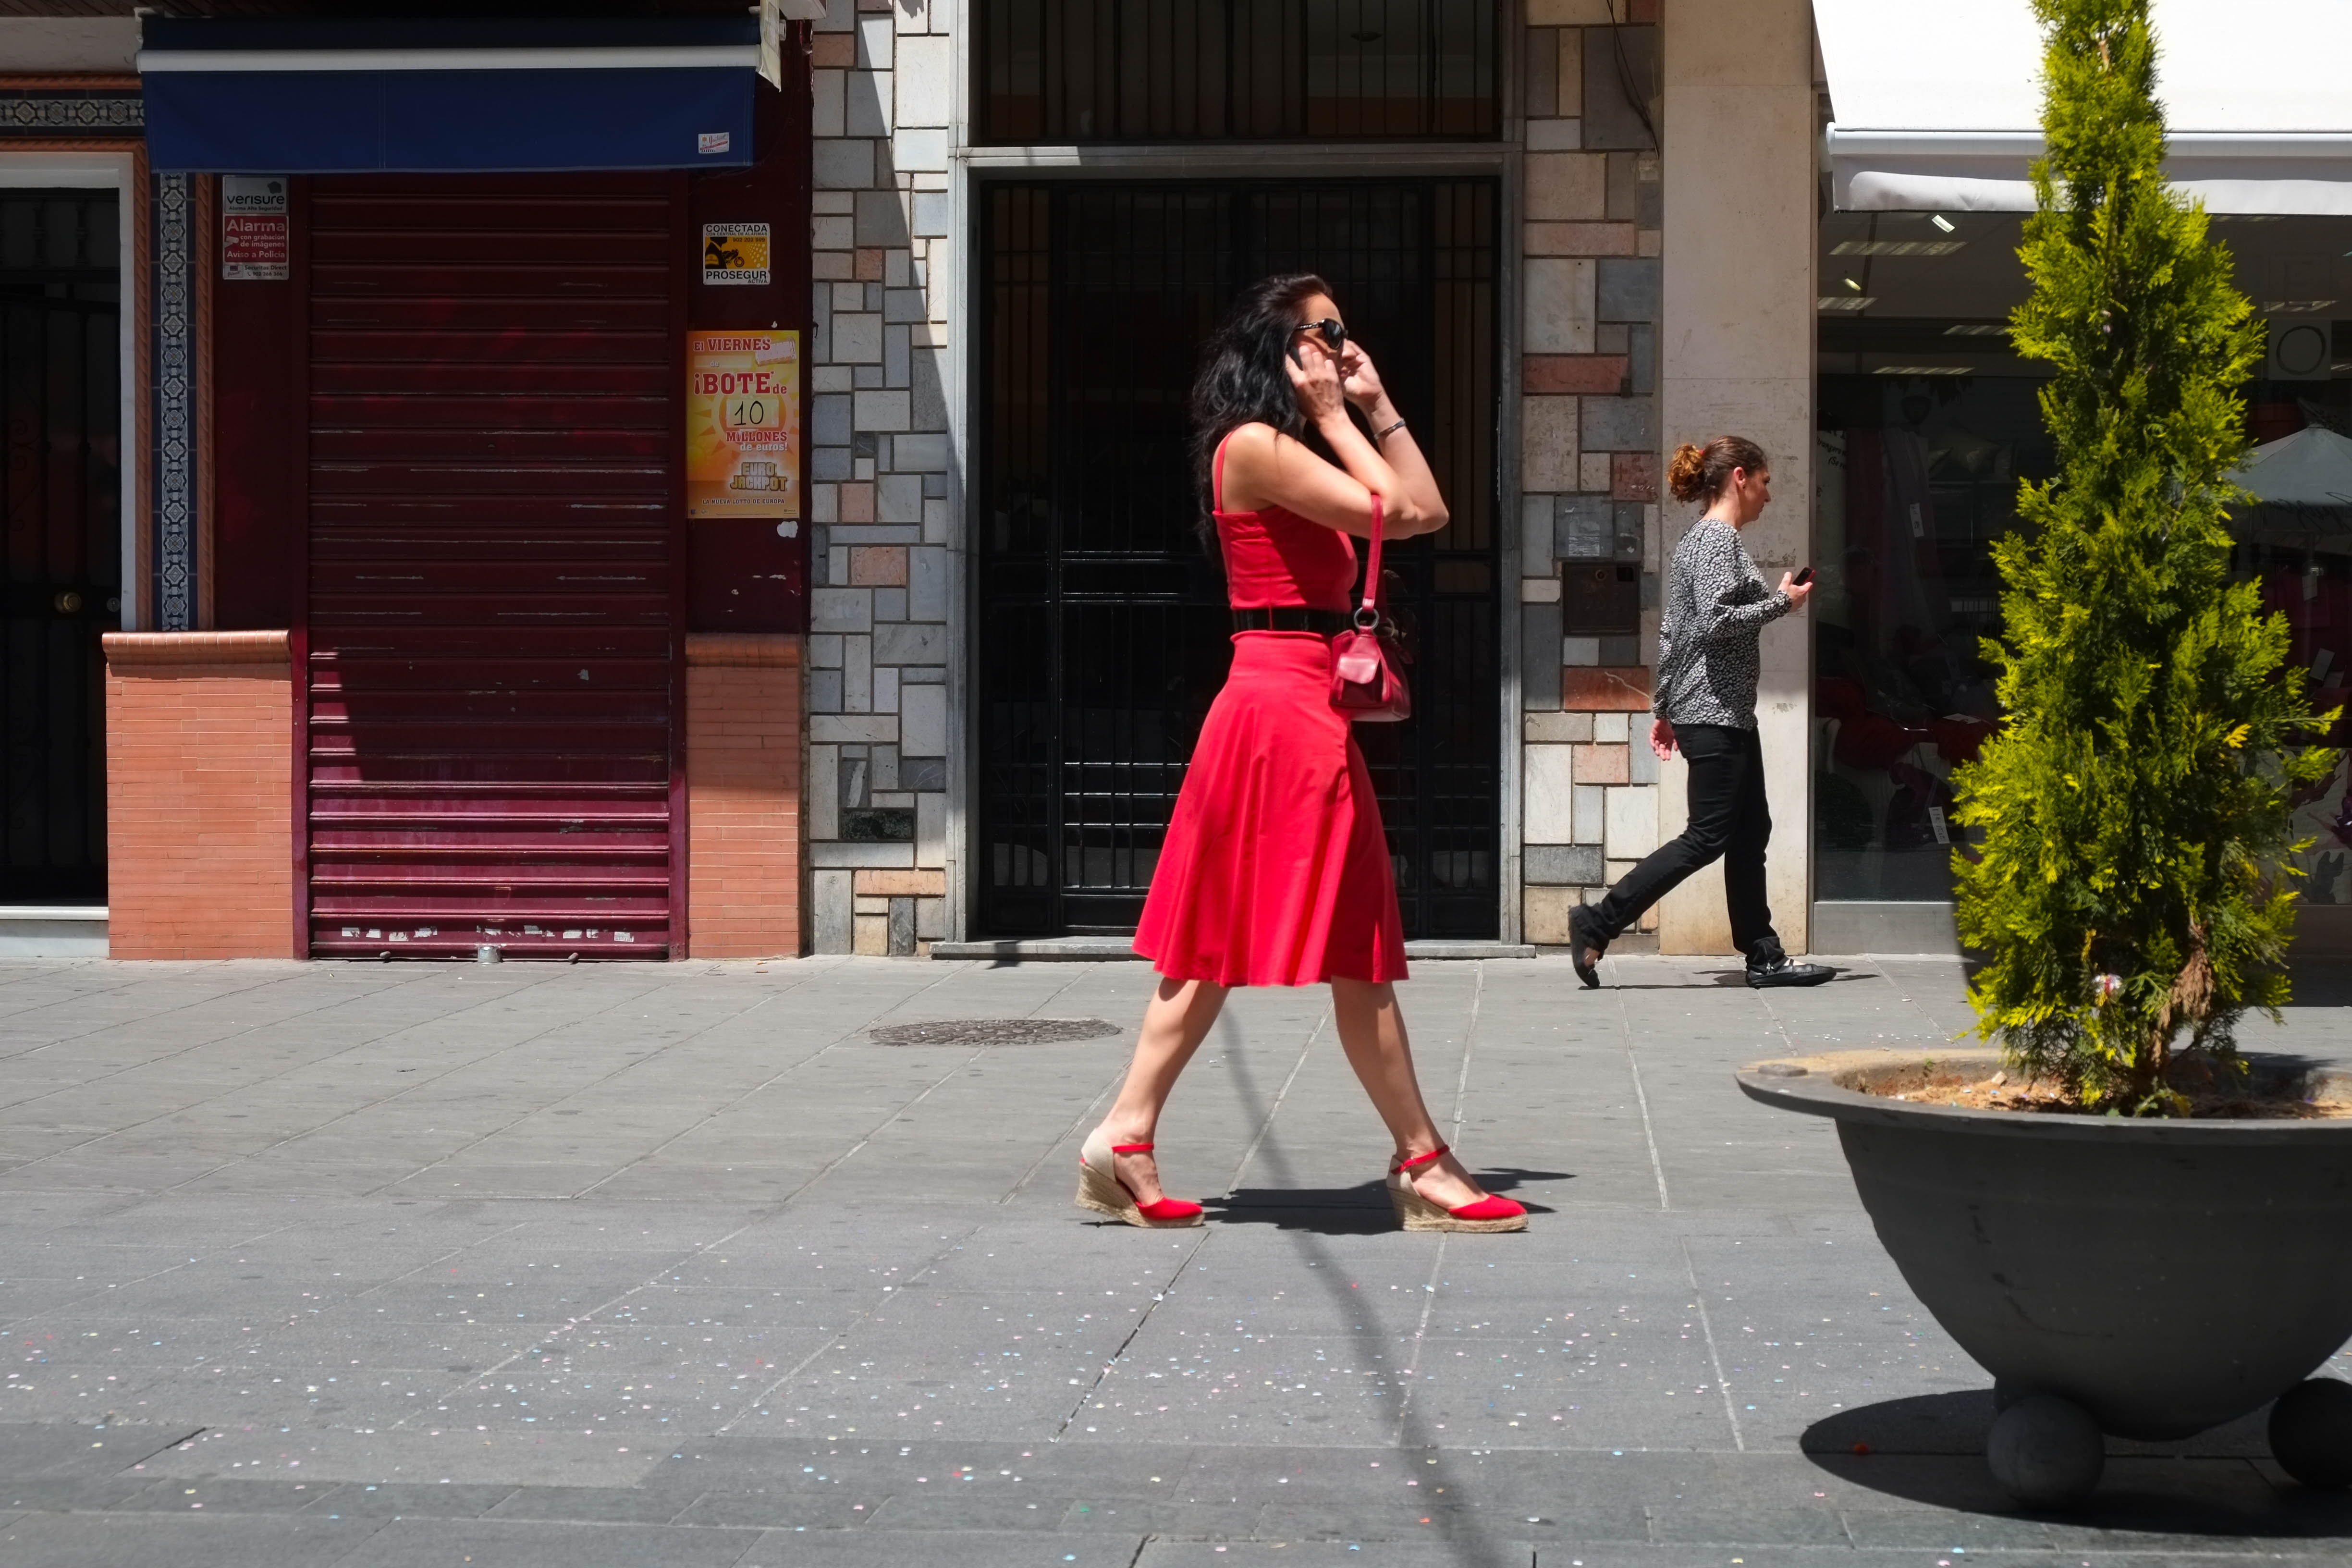
street, urban, spring, red, color, fashion, clothing, lady, performance art, dress, sevilla, andalusia, triana